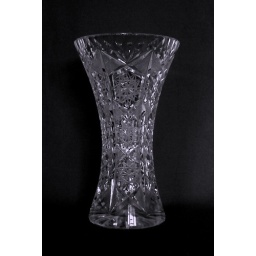
Messing around in black and white 1